Oil shale

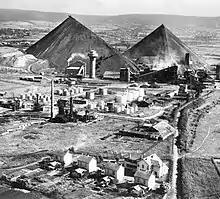
Autun oil shale mines

Humans have used oil shale as a fuel since prehistoric times, since it generally burns without any processing. Around 3000 BC, "rock oil" was used in Mesopotamia for road construction and making architectural adhesives. Britons of the Iron Age used tractable oil shales to fashion cists for burial, or just polish it to create ornaments.